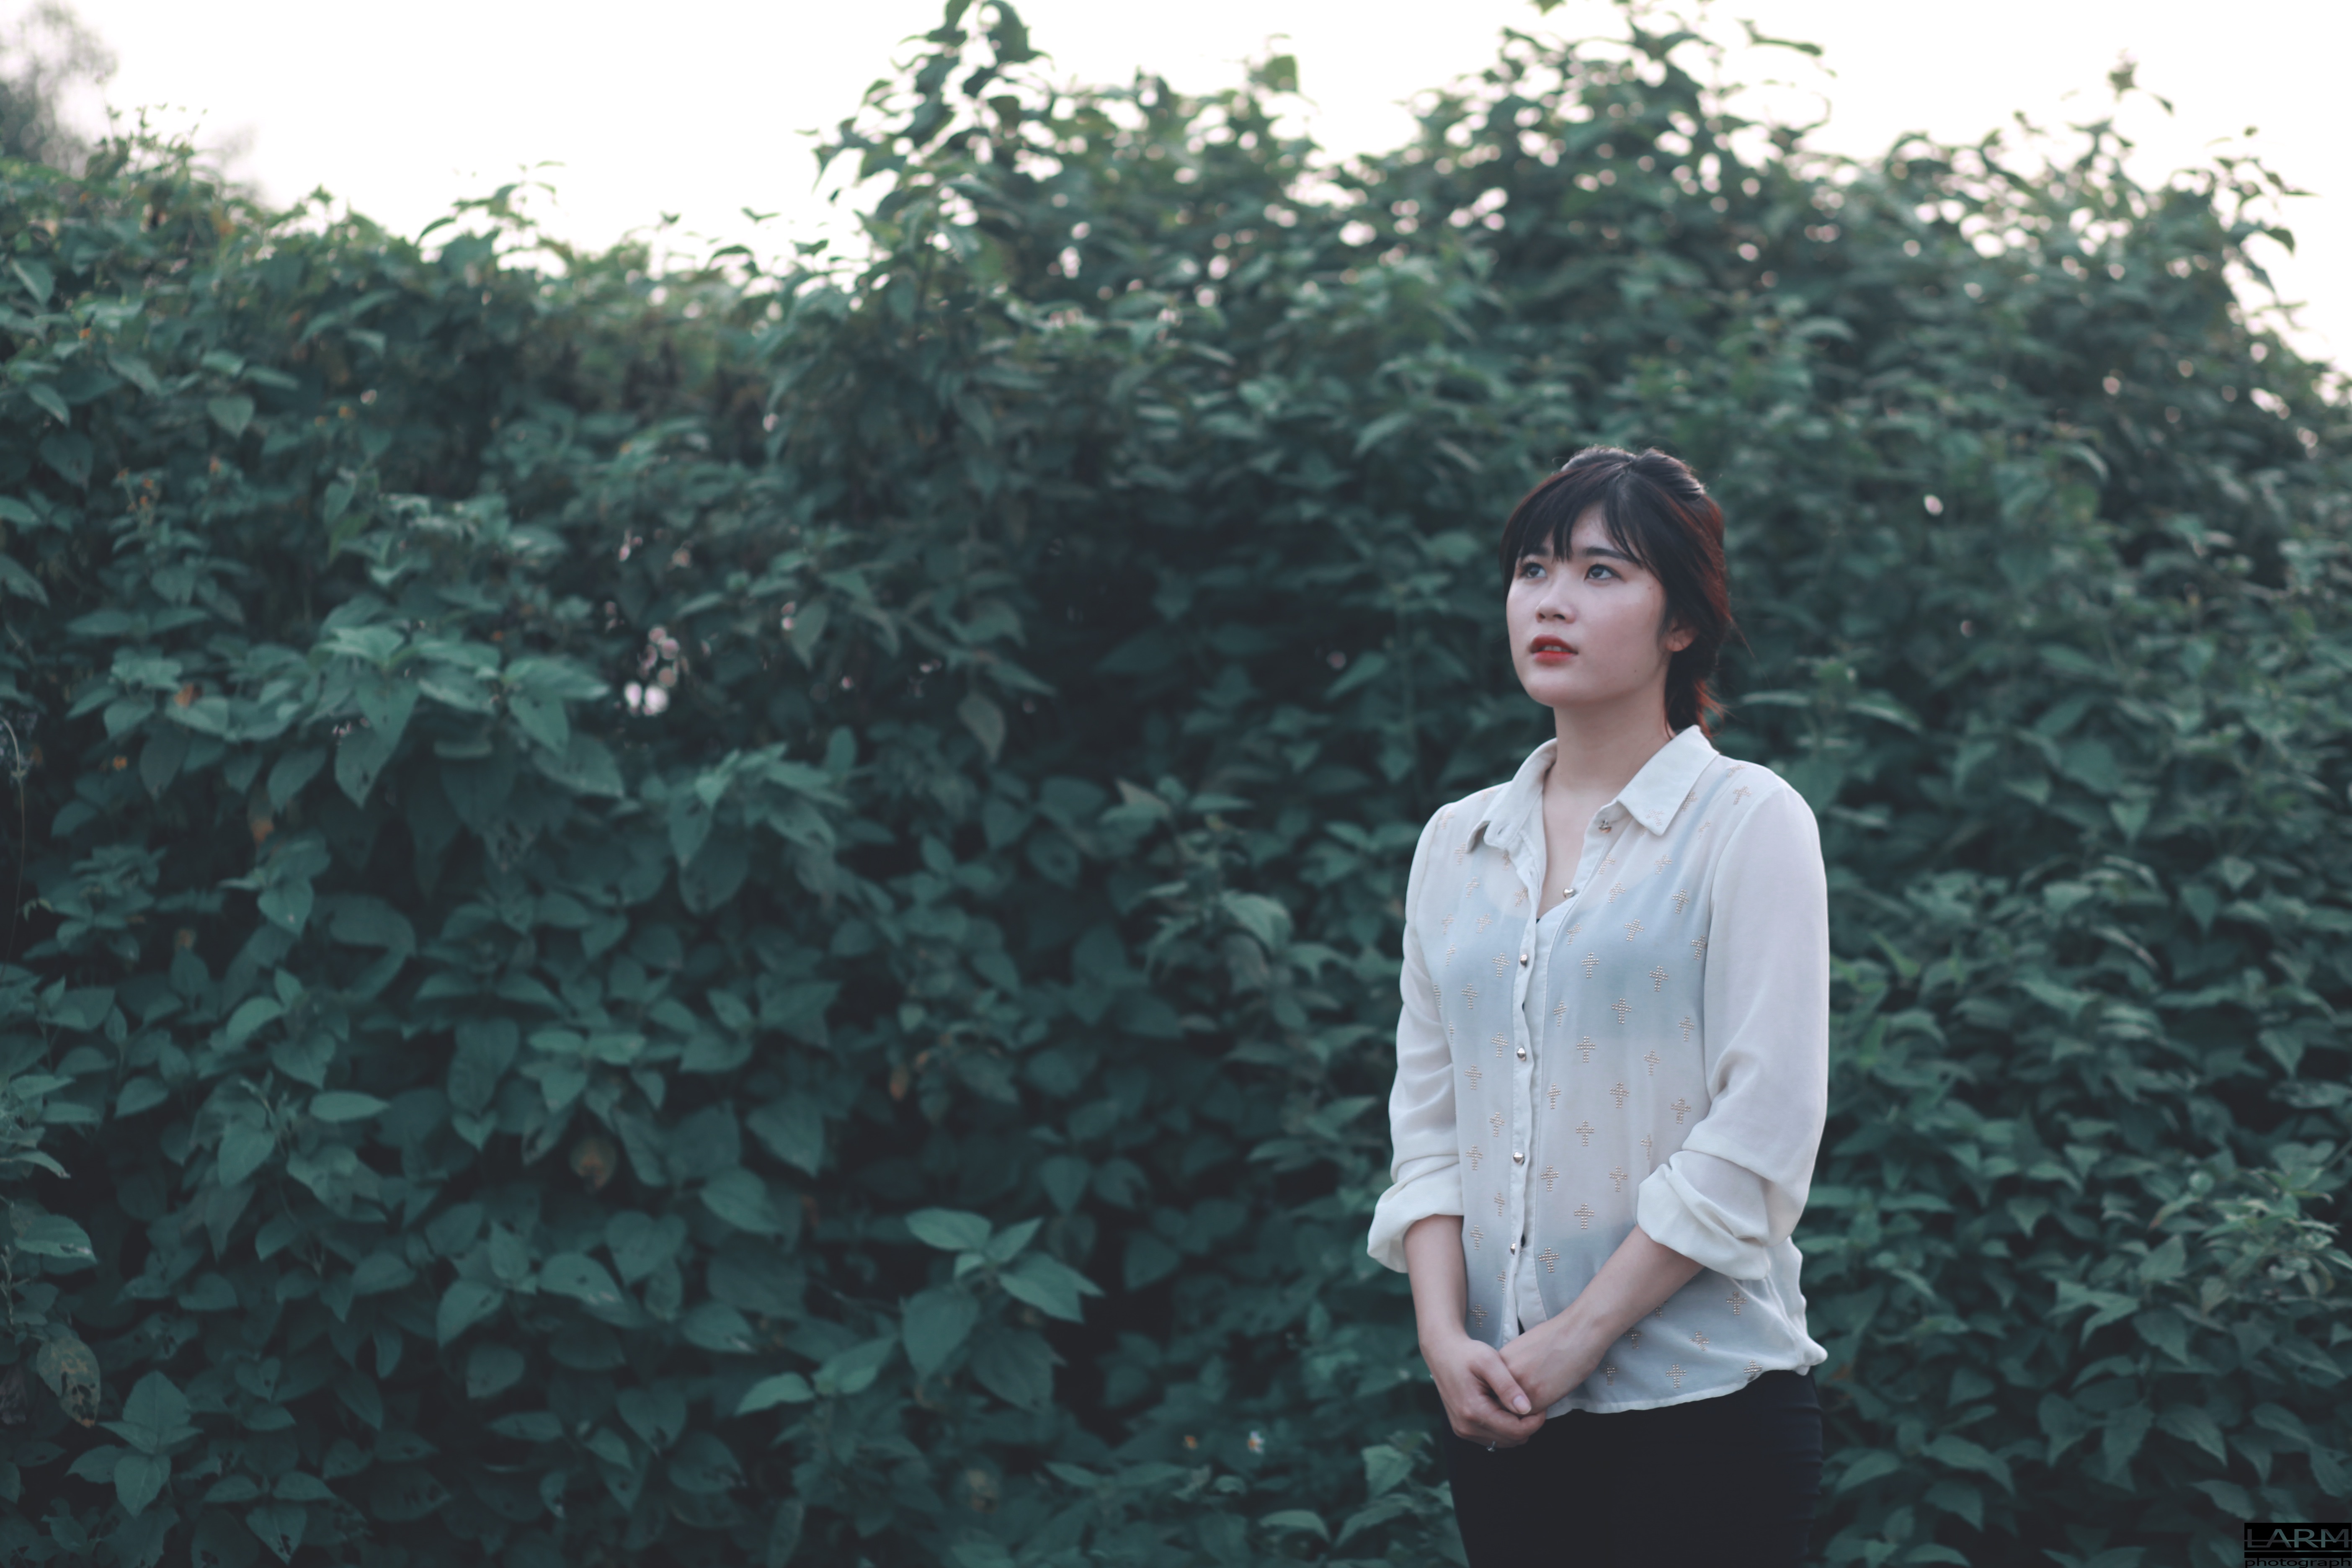
flower, spring, dress